George Skene Keith (physician)

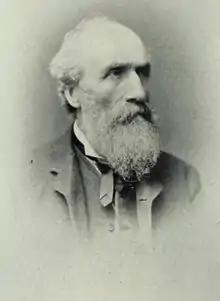
George Skene Keith

George Skene Keith (11 March 1819 – 12 January 1910) M.D., F.R.C.P., LL.D was a Scottish physician, photographer and author.